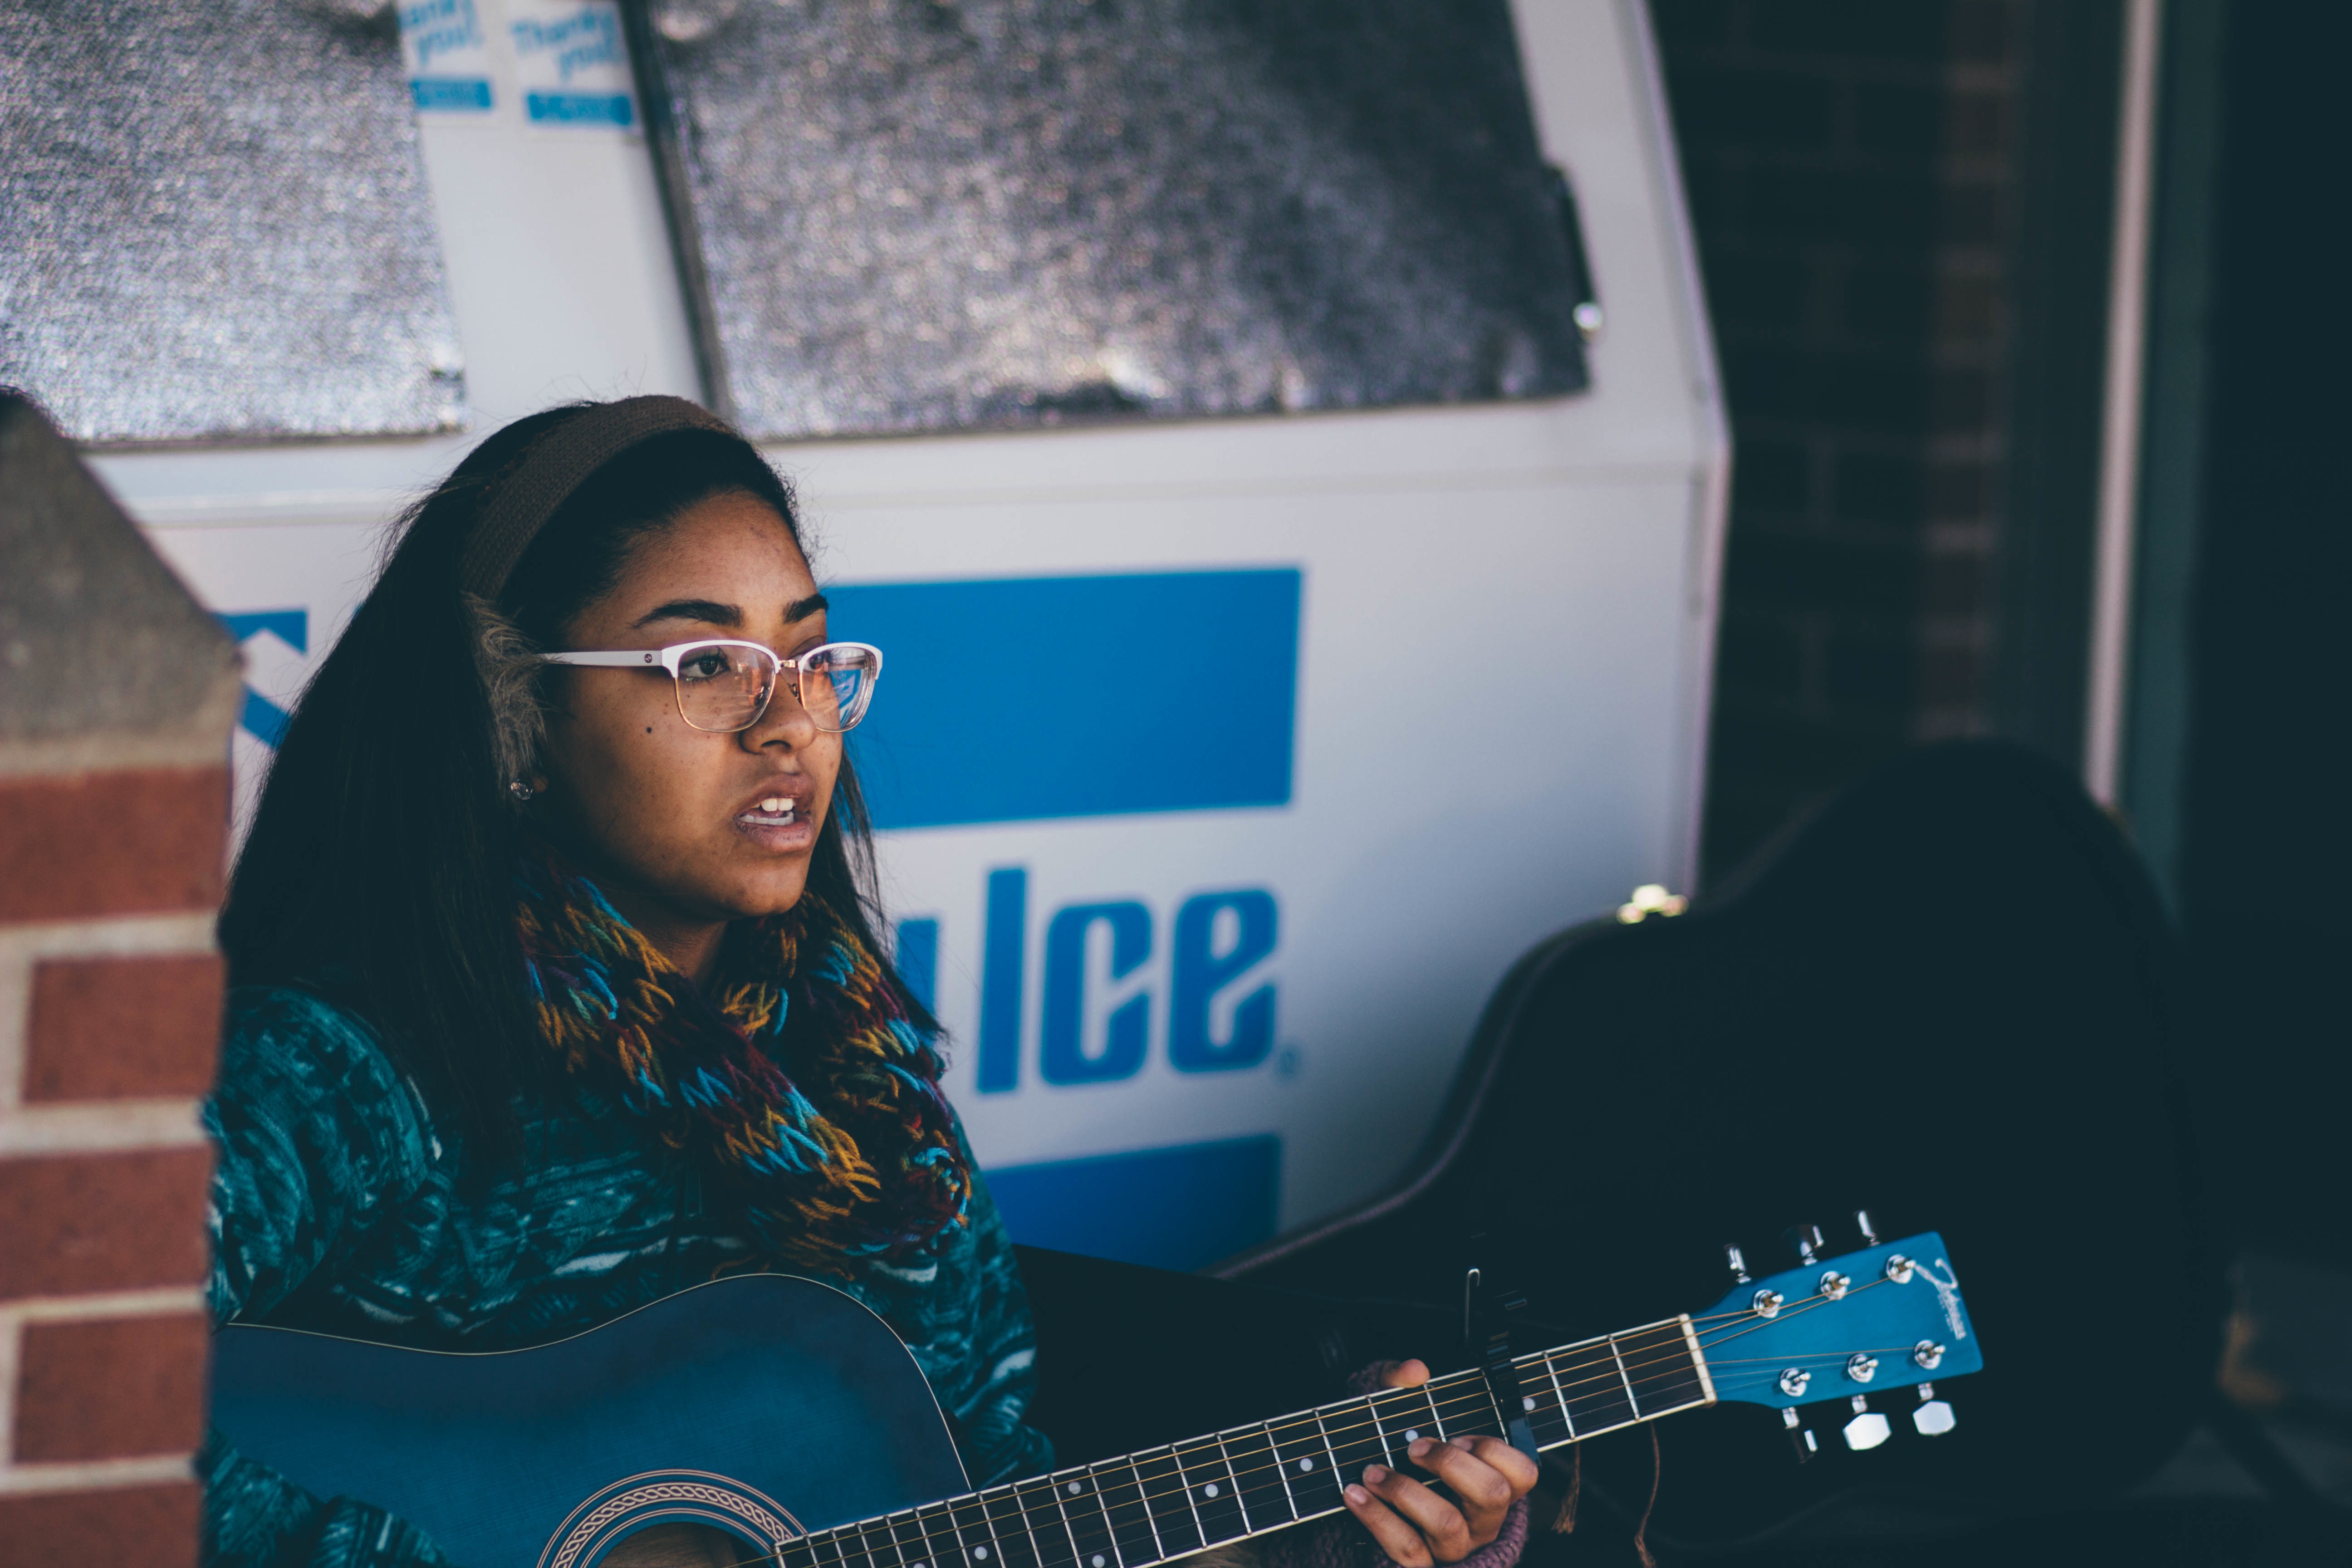
music, woman, guitar, female, blue, musician, lady, performance, guitarist, plucked string instruments